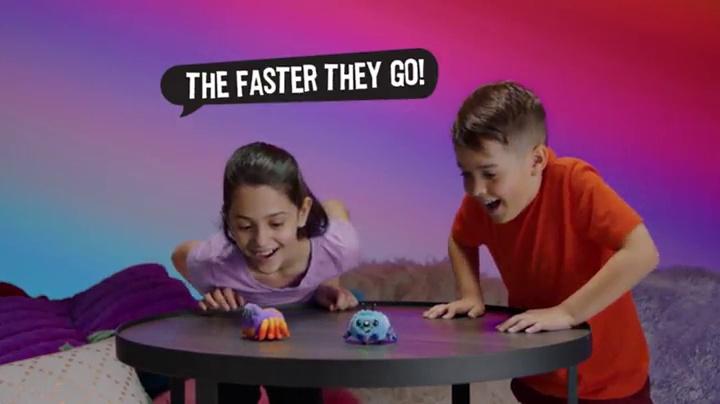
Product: Yellies! Frizz; Voice-Activated Spider Pet; Ages 5 & Up
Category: Toys & Games | Baby & Toddler Toys | Musical Toys
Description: Each cuddly yellies Spider has a unique personality.
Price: $17.85
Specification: ProductDimensions:2.6x4.2x9inches|ItemWeight:0.48ounces|ShippingWeight:4.2ounces(Viewshippingratesandpolicies)|ASIN:B07FQ4JBXG|Itemmodelnumber:E5785AS00|Manufacturerrecommendedage:5yearsandup|Batteries:3LR44batteriesrequired.(included)